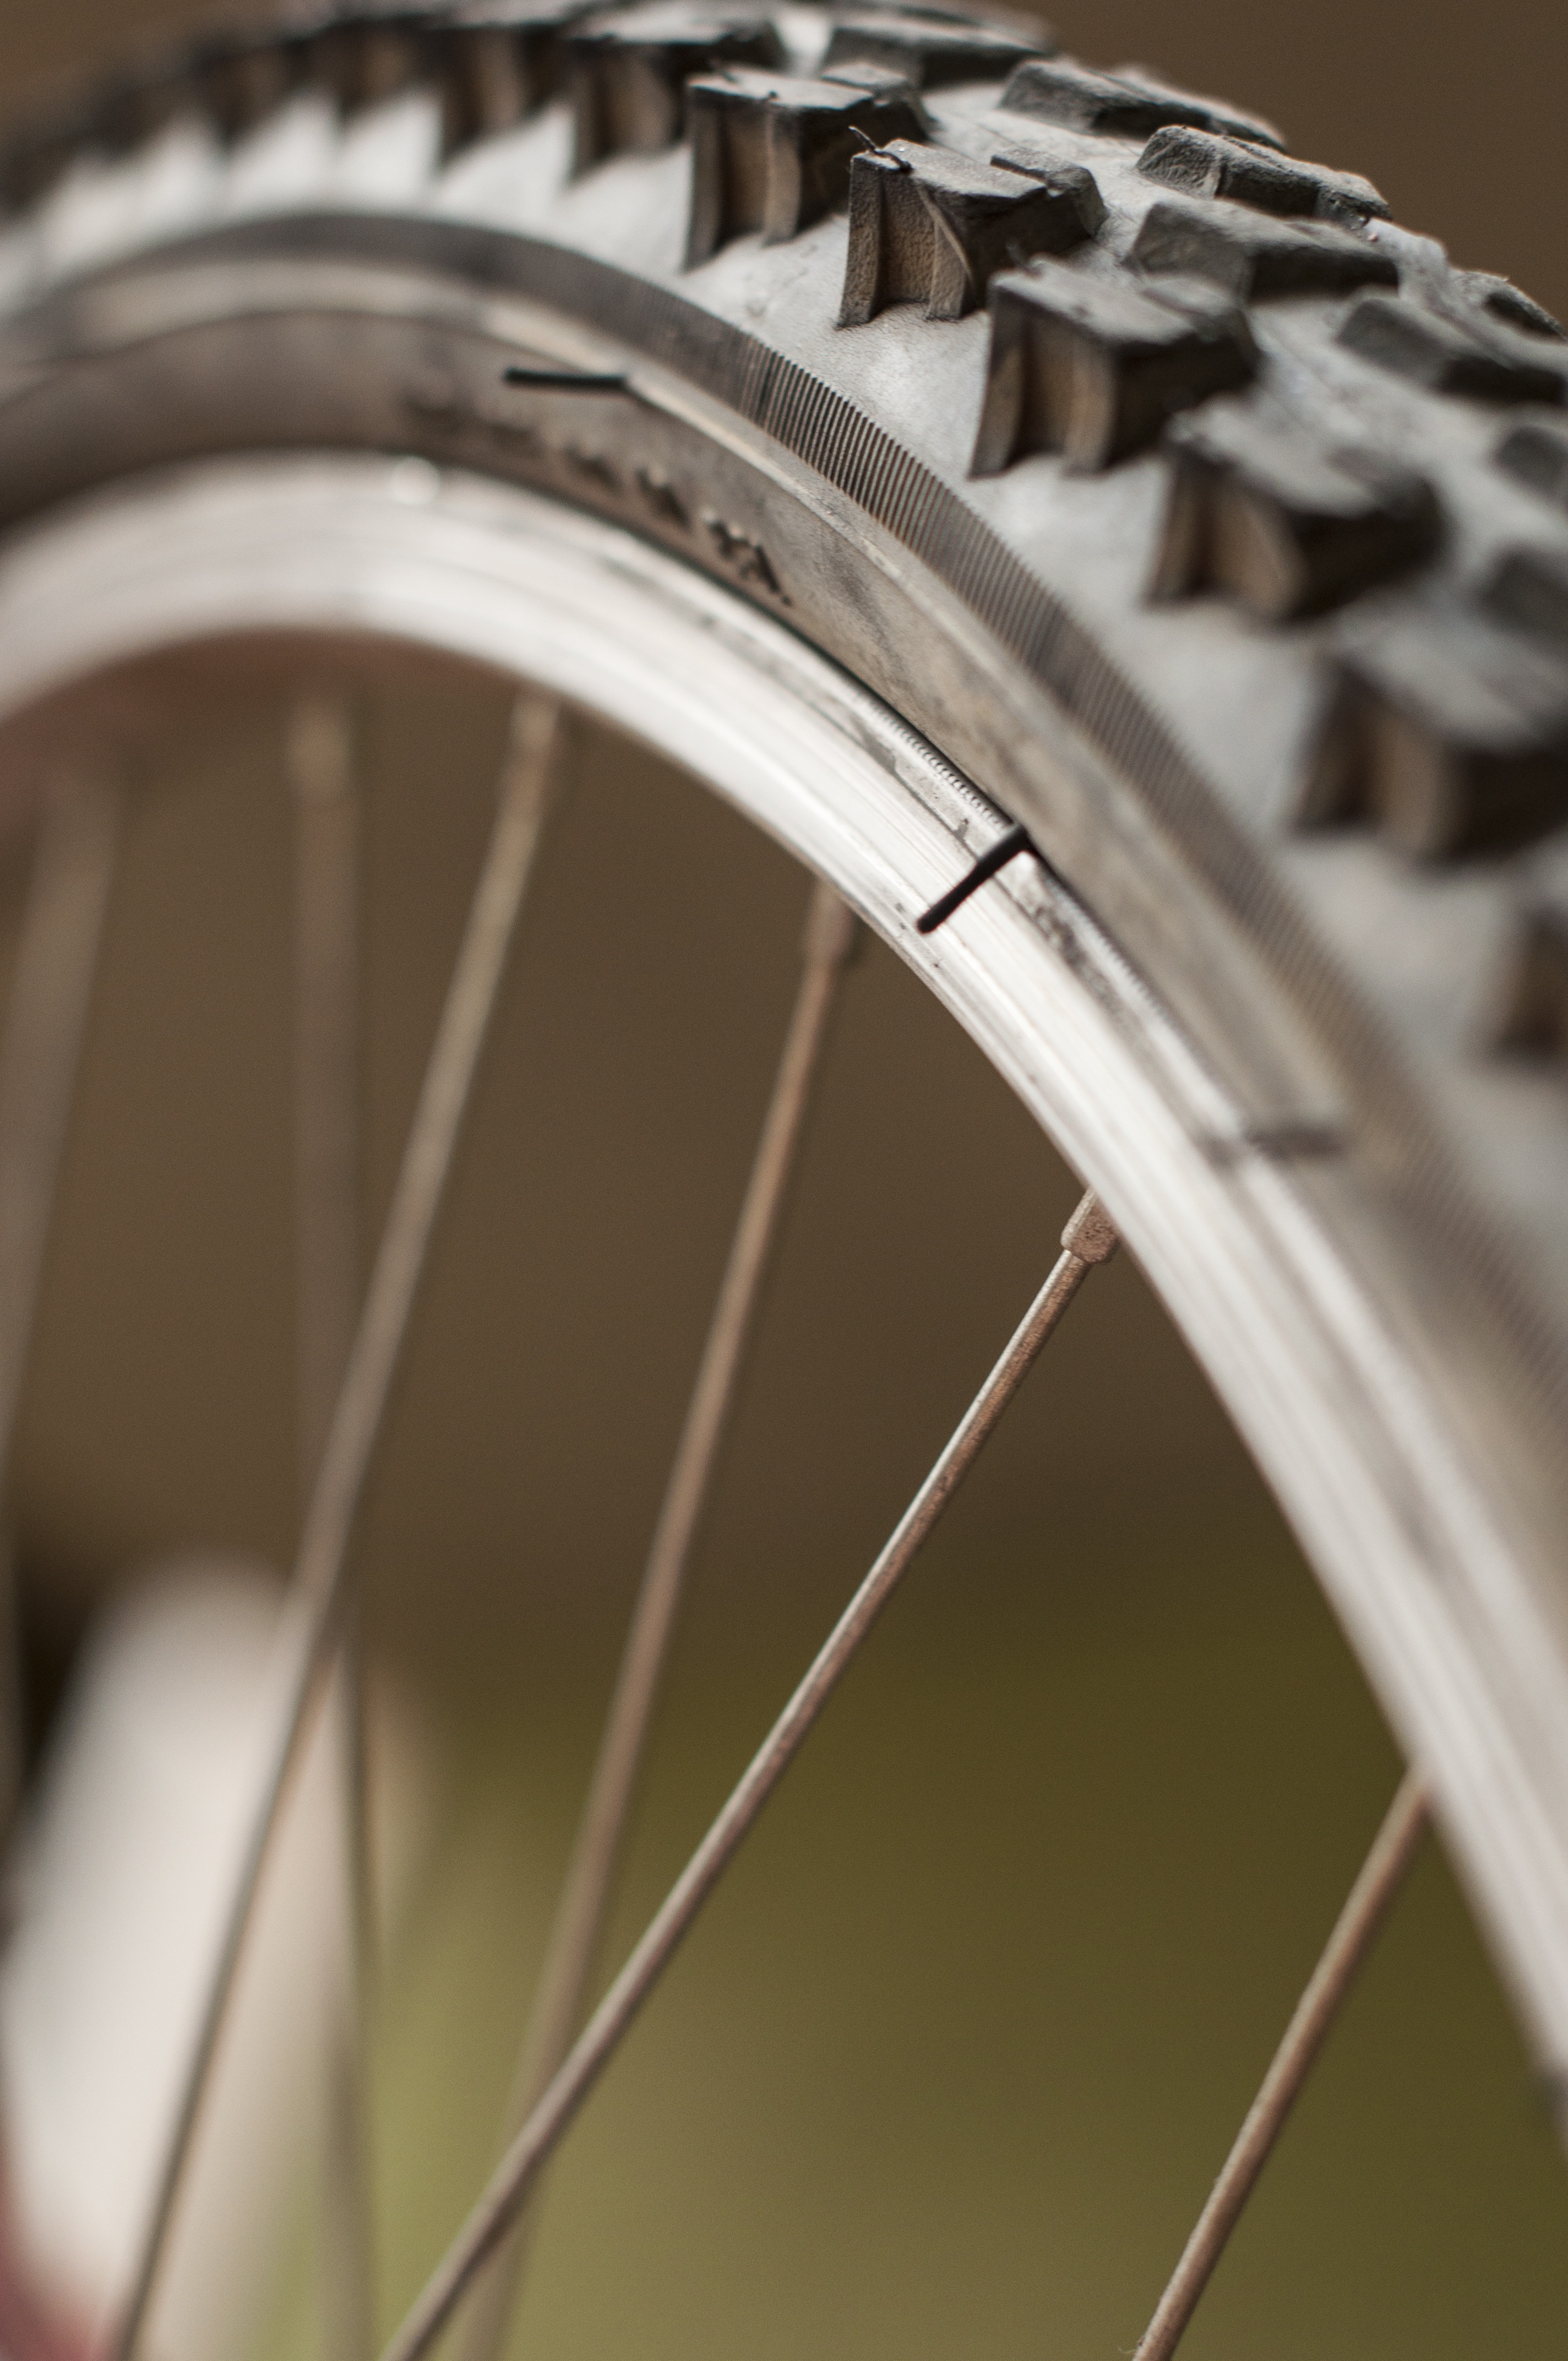
wheel, texture, perspective, old, bicycle, pattern, spoke, macro, tire, close up, great, background, beautiful, detail, rubber, nobody, bicycle frame, bicycle wheel, bicycle part, automotive tire